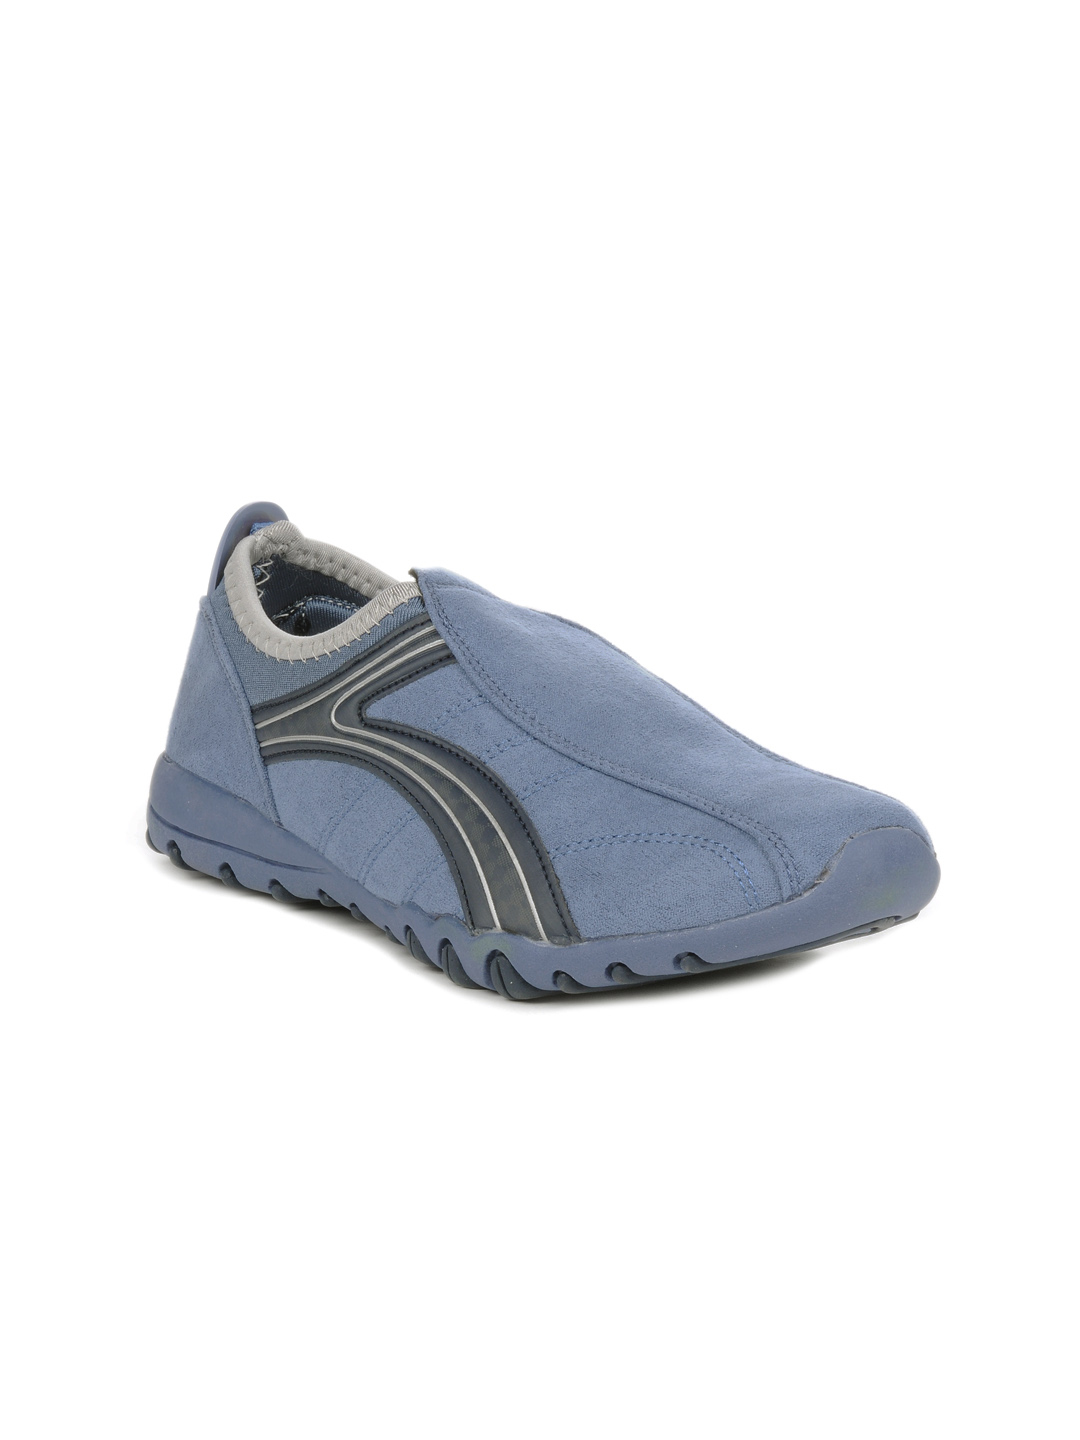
Catwalk Women Blue Shoes
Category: Footwear / Shoes / Casual Shoes
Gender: Women
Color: Blue
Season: Winter 2015
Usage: Casual